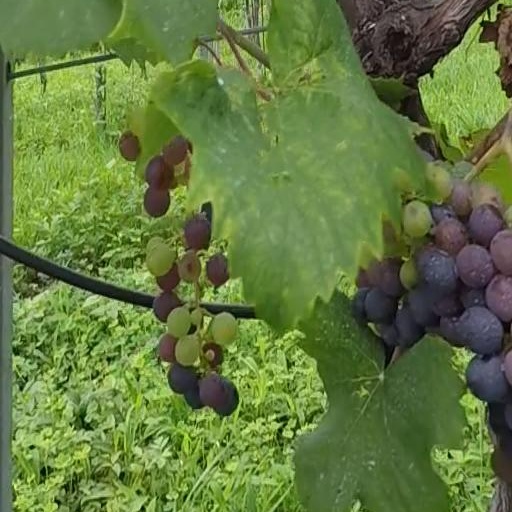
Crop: grape